IND World's Fair Line

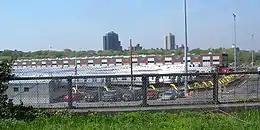
The Jamaica Yard, which connected the World's Fair and Queens Boulevard Lines

La Guardia sent an emergency message to the Board of Estimate in September 1937, requesting funding for the spur. Despite opposition from Board of Aldermen president William F. Brunner and Manhattan borough president Samuel Levy, the Board of Estimate provided $225,000 in corporate stock for the initial construction of the spur. The Board of Transportation awarded the first contract for the IND World's Fair Line on October 26, 1937, to the P. T. Cox Contracting Company. The company had been the lowest bidder for the contract, having offered to construct the trestle for the World's Fair Line at a cost of $308,770. As part of the contract, the Cox Company was to construct a pile trestle along the eastern edge of Flushing Meadows, with track beds made of rock ballast.